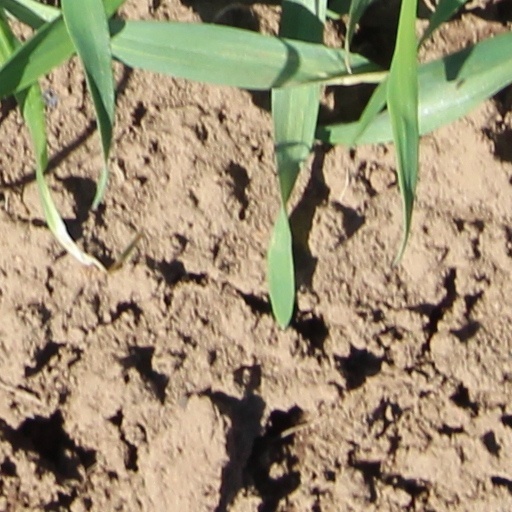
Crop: wheat